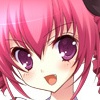
Portrait style: Anime Portrait